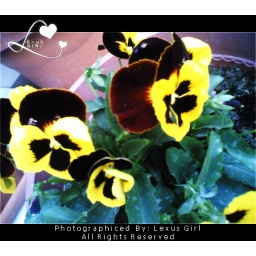
yellow flowers in my house